James Athol Wood

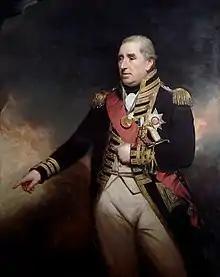
Sir John Thomas Duckworth

In April 1802 he was appointed to the 40-gun , which, on the renewal of the war in 1803, was attached to the fleet off Brest and in the Bay of Biscay under Admiral (Sir) William Cornwallis. In November 1804 the Acasta was sent out to the West Indies in charge of convoy, and there Sir John Thomas Duckworth, wishing to return to England in her, superseded Wood and appointed his own captain. As no other ship was available for Wood, he went home as a passenger in "Acasta", and immediately on arriving in England applied for a court-martial on Duckworth, charging him with tyranny and oppression and also with carrying home merchandise. The court-martial, however, decided that, in superseding Wood, Duckworth was acting within his rights, and, as Duckworth denied that the goods brought home were merchandise, the charge was pronounced "scandalous and malicious." When Wood's brother Mark moved in the House of Commons that the minutes of the court-martial should be laid on the table, the motion was negatived without a division.